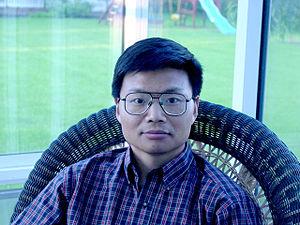
Weinan E, est un mathématicien chinois. Il est connu pour ses travaux en mathématiques appliquées, avec des applications à la mécanique des fluides et à la science des matériaux. En outre, il a travaillé sur la modélisation multi-échelles et l'étude des événements rares.